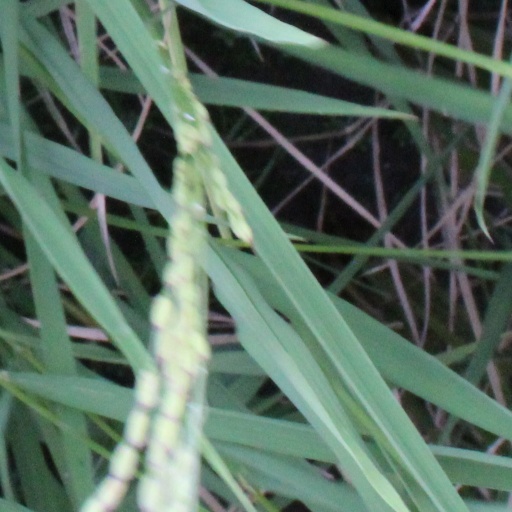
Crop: rice